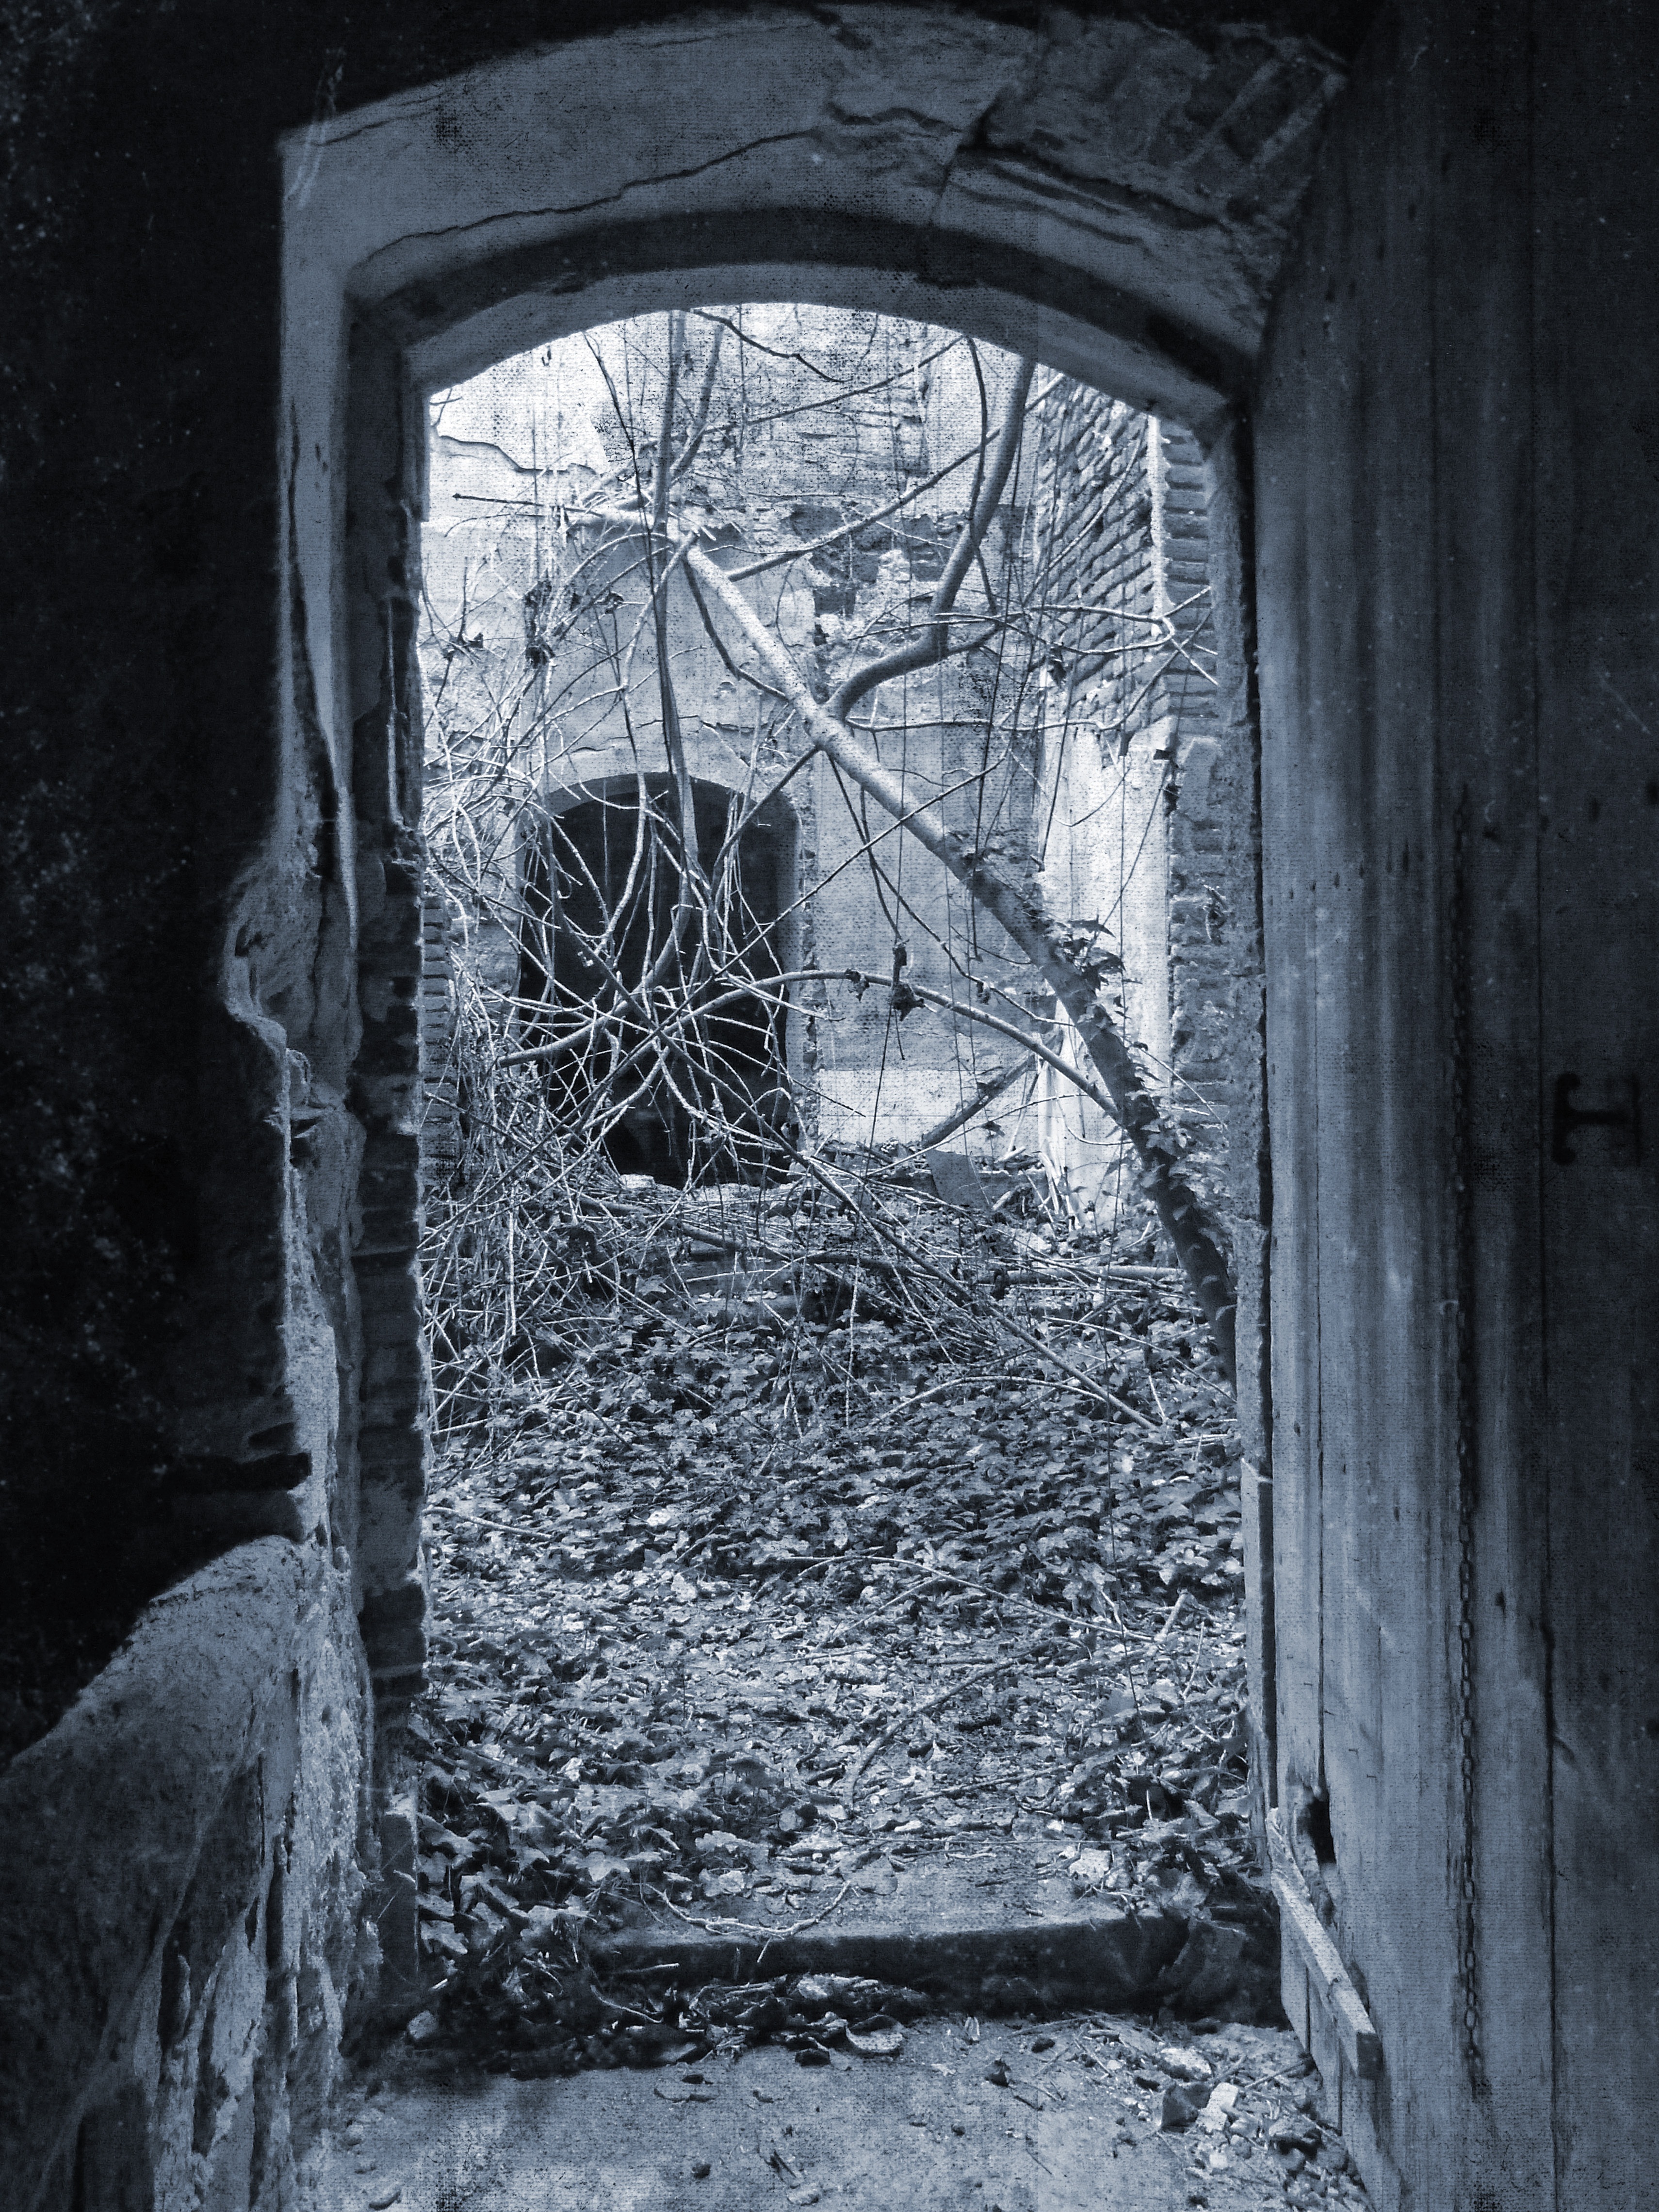
rock, black and white, house, window, wall, arch, mystery, abandoned, darkness, ruin, black, monochrome, door, art, happy, temple, ruins, terror, monochrome photography, ancient history